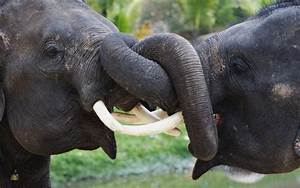
Label: elefante